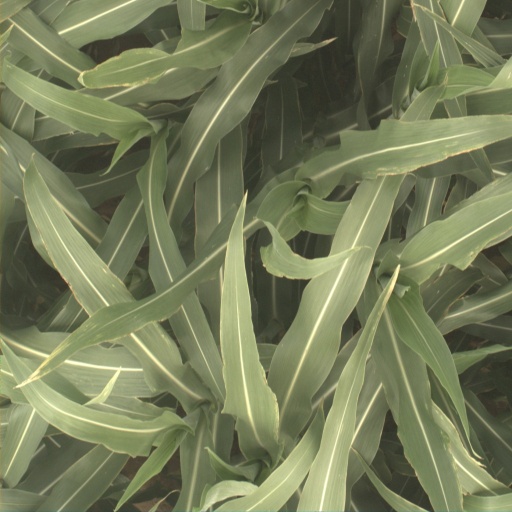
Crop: sorghum